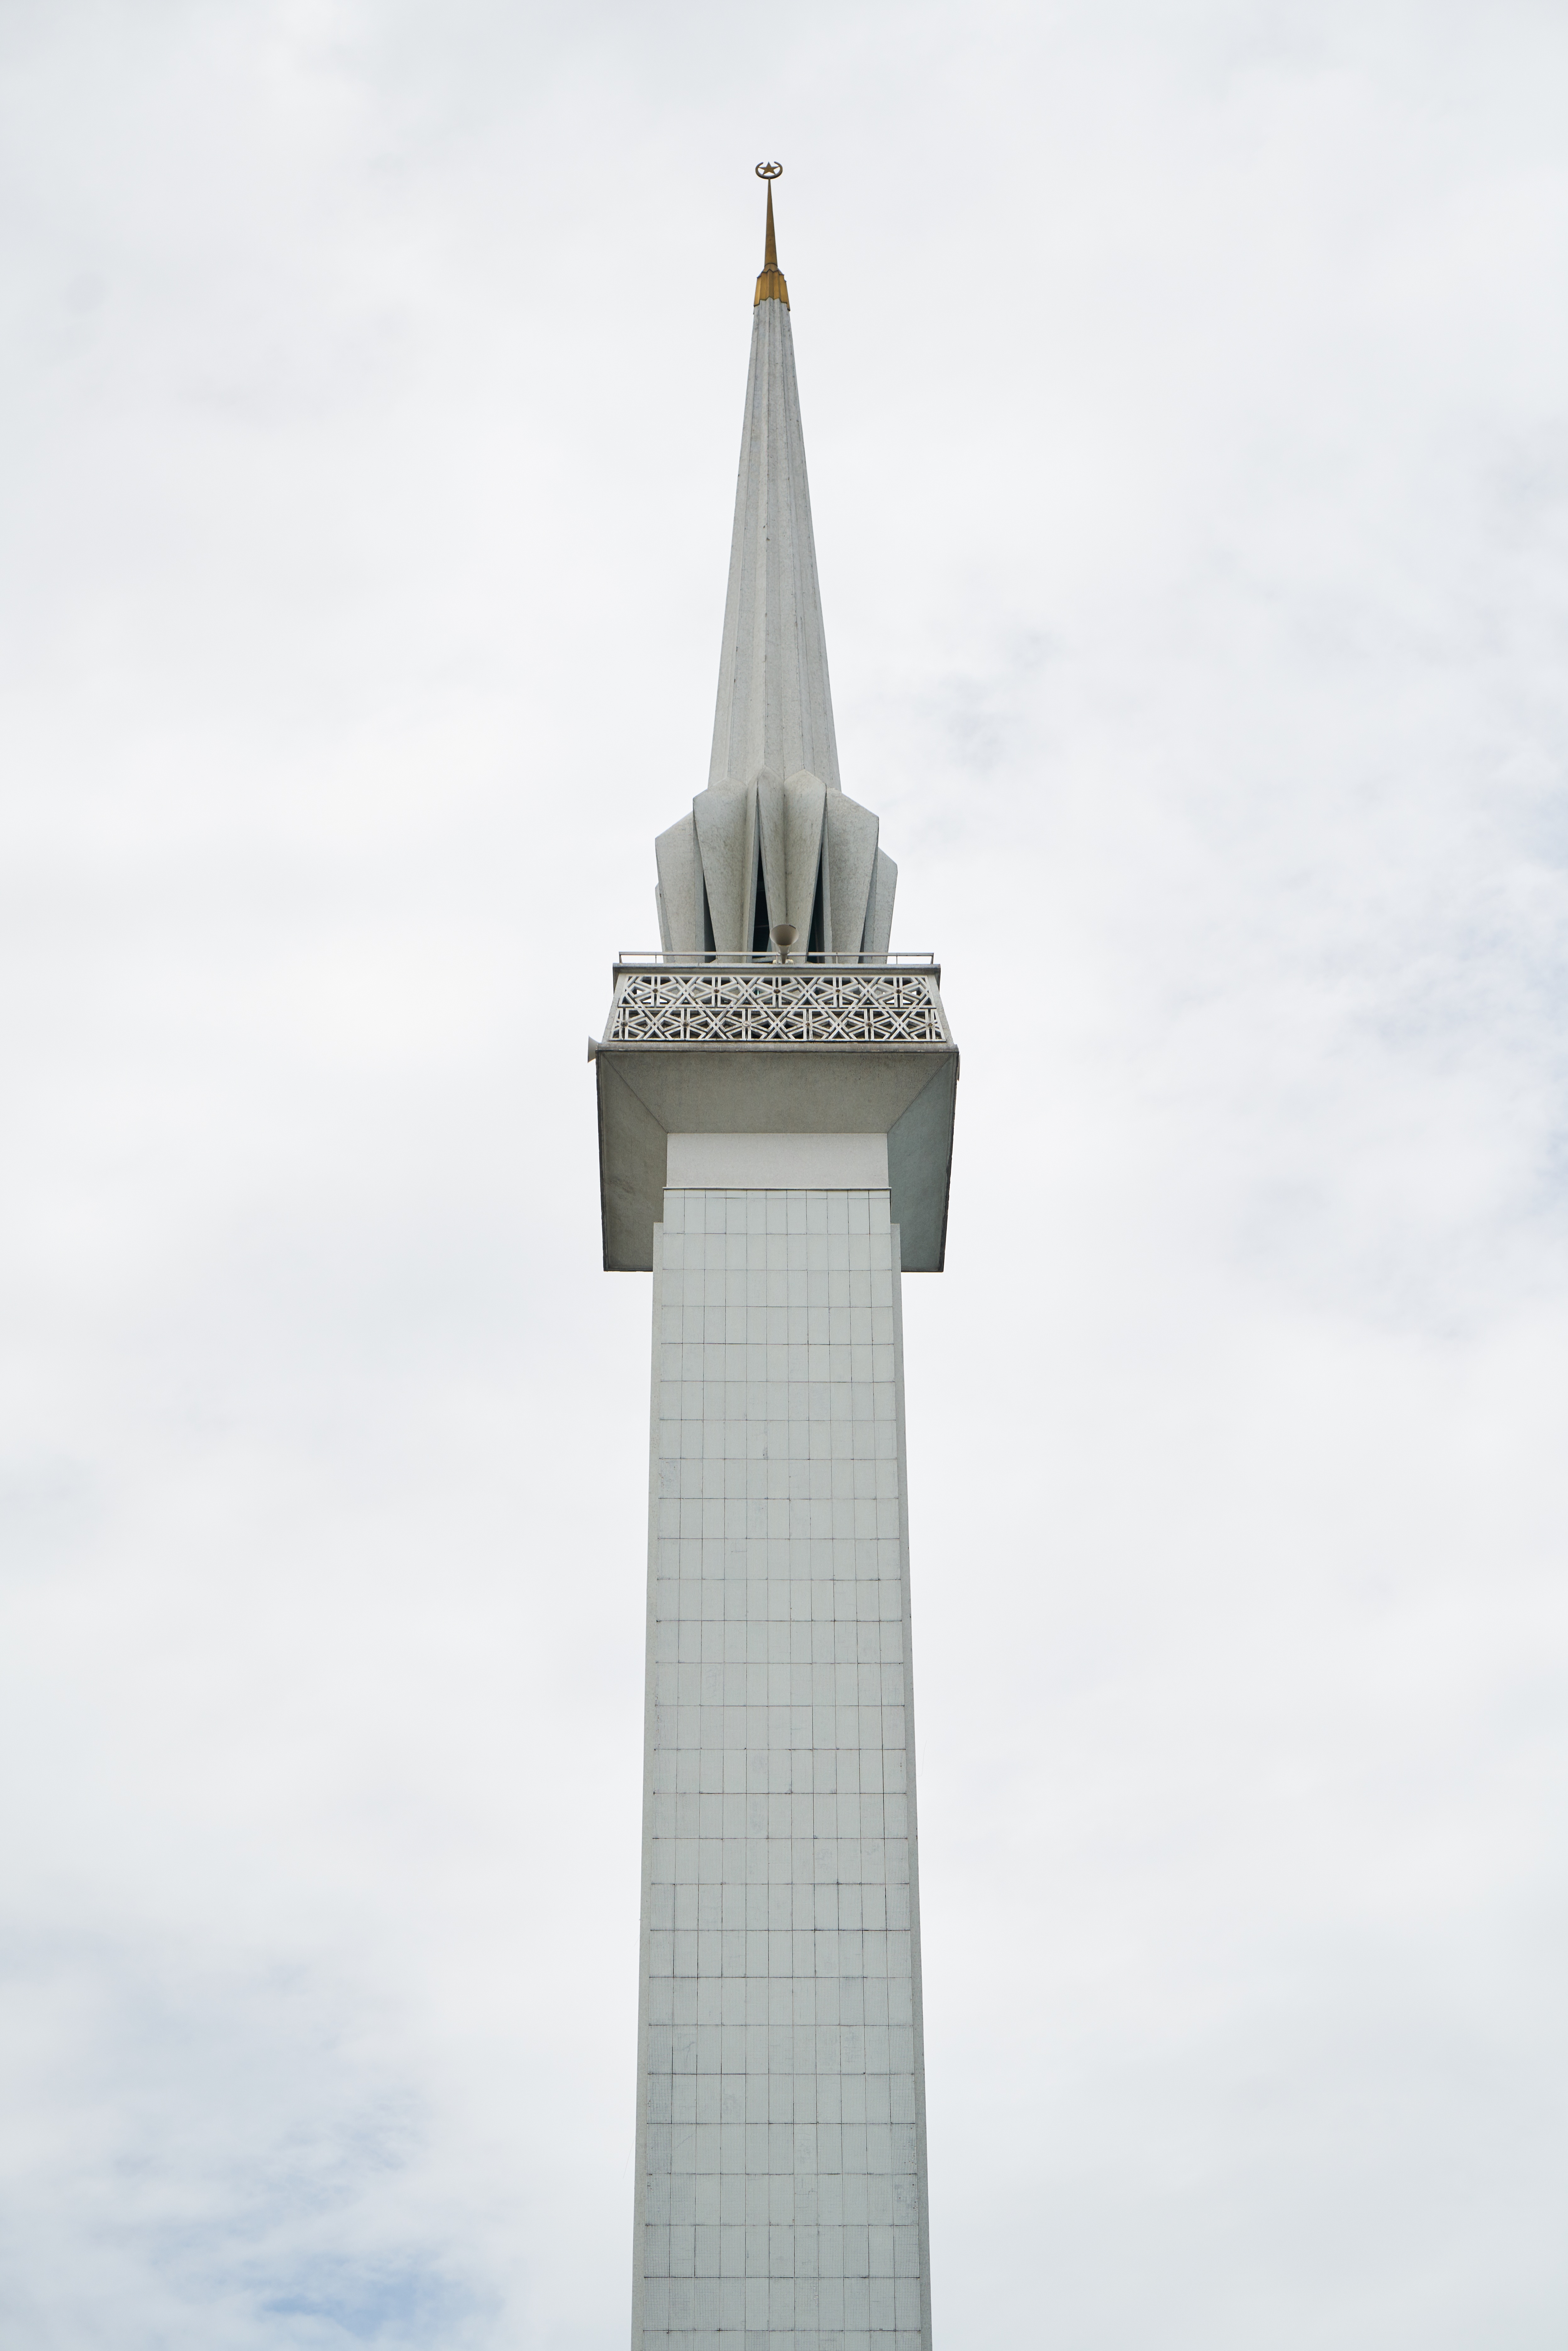
outdoor, cloud, architecture, structure, sky, white, skyscraper, monument, travel, asian, high, tower, religion, landmark, bell tower, clouds, design, spire, steeple, prayer, beautiful, islam, malaysia, minaret, control tower, geometric shapes